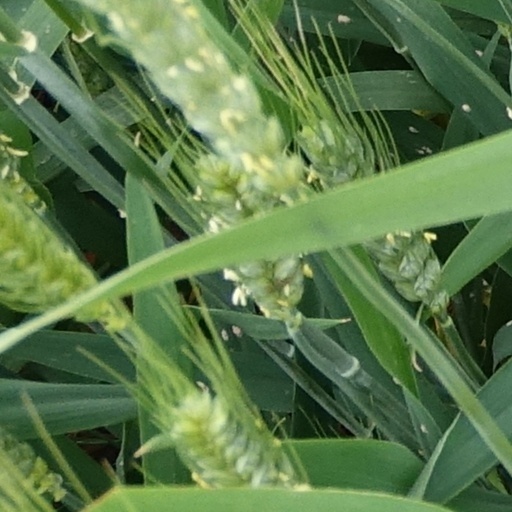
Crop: wheat